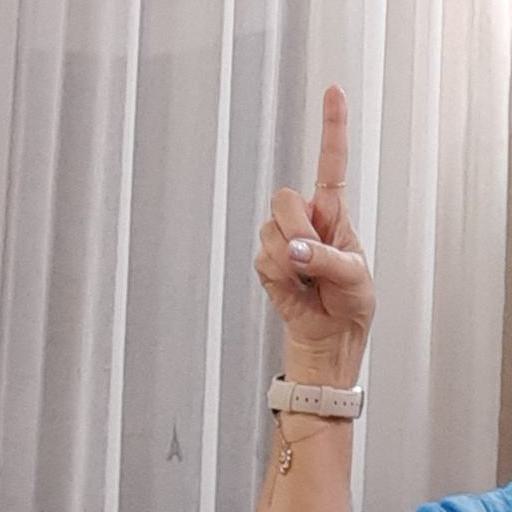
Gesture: one